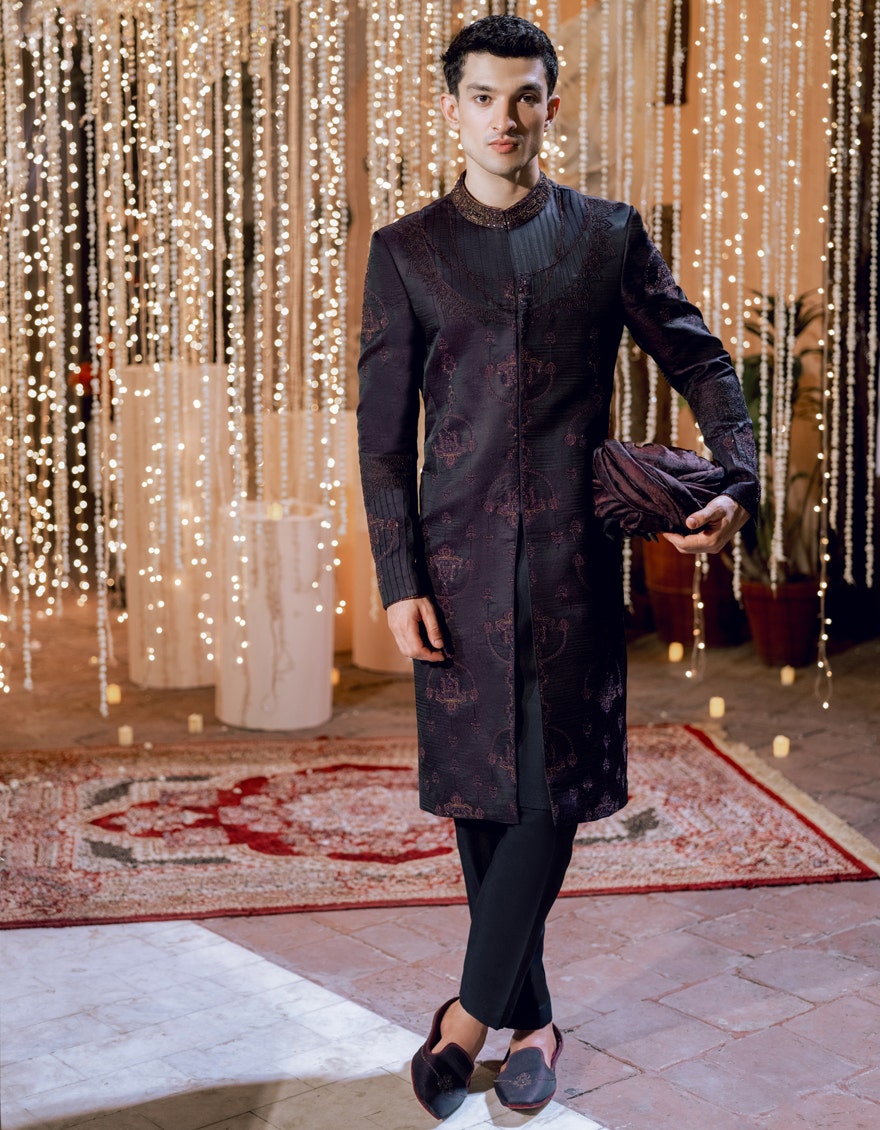
burgundy jacquard indian wear coat